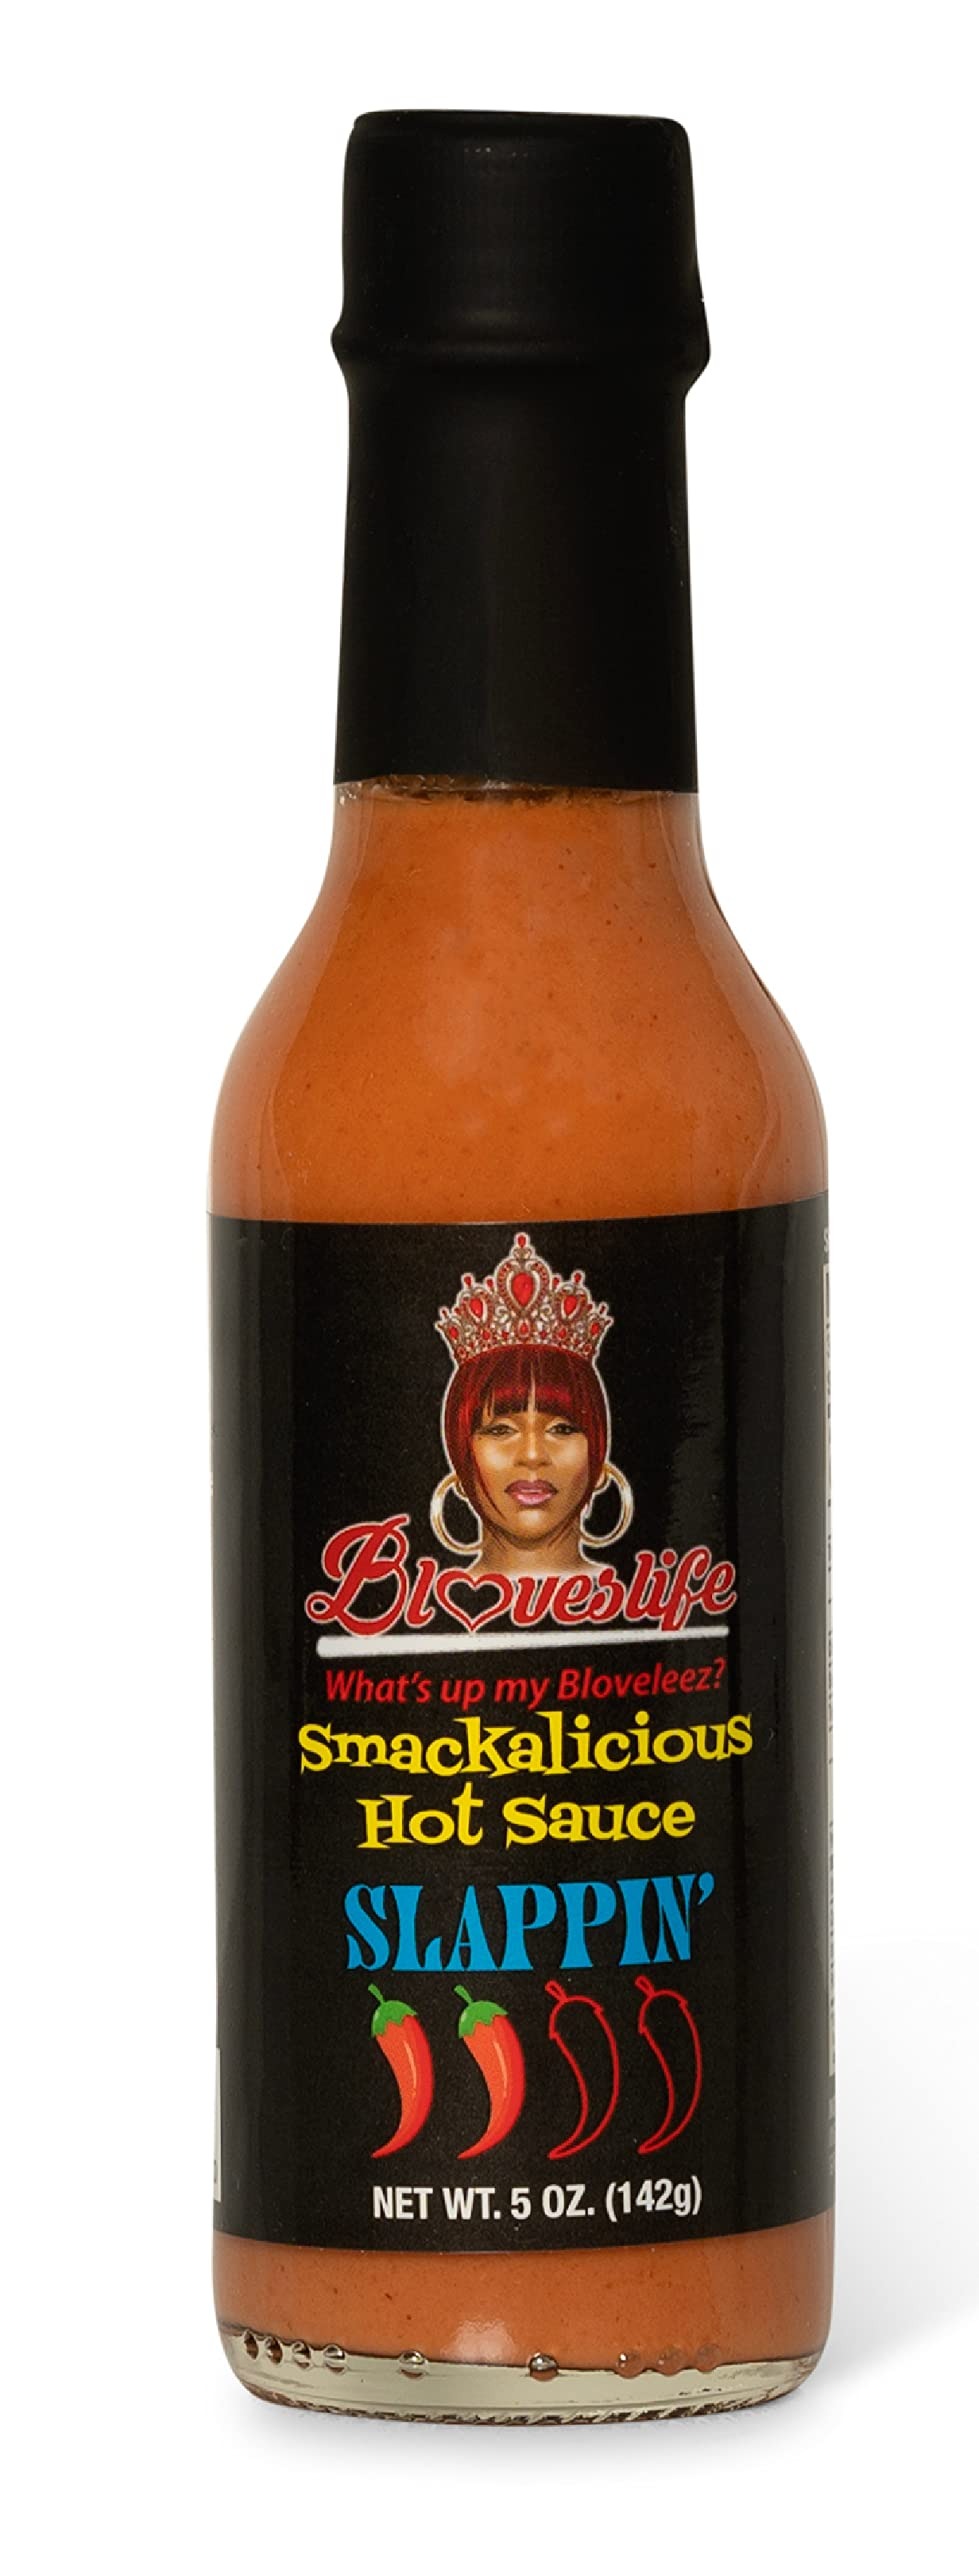
Item Name: Blove's Smackalicious Hot Sauce, Ghost Pepper Vinegar Flavored Sauce, Vegan Organic Hot Sauce W/Low-Sodium, Low-Fat, No Added Preservatives & Flavours - All Natural Hot Sauce Slappin' Bottle - 5 Oz
Bullet Point 1: VINEGAR FLAVORED HOT SAUCE: Get yourself Bloveslife Smackalicious Vinegar Flavored Hot Sauce with cayenne and ghost pepper heat for a spicy kick to your favorite dish. This hot sauce has the perfect balance of heat and flavor, making it the ultimate perfect option for enhancing the spice of any savory item.
Bullet Point 2: VEGAN-FRIENDLY: Our ghost pepper hot sauce is a vegan hot sauce with an extraordinary combination of different chili peppers and spices, resulting in a harmonious symphony of flavors that tantalize your taste buds with just the right amount of heat. Our Bloves Smackalicious Sauce has no preservatives and purely gluten-free hot sauce.
Bullet Point 3: SAVOUR MULTI-CUSININE: With Smackalicious Hot Sauce savor multi-cuisines such as Mexican, Thai, Indian, and more. Use our hottest hot sauce in marinades, dressings, dips, or even cocktails to add an adventurous twist to your culinary creations. Be it tacos, wings, stir-fries, seafood anything our Smackalicious Hot Sauce will bring an explosion of flavors and heat to every meal.
Bullet Point 4: LOW-SODIUM HOT SAUCE: Our hot sauce is a low-fat & low-sodium hot sauce that keeps your health worries away and is specially curated out of all-natural ingredients which is free from artificial preservatives, colors, and flavors, ensuring a pure and authentic taste experience.
Bullet Point 5: INTENSIFY YOUR SPICE LEVELS: Available in various heat intensity levels, ranging from Hot to scorching hot, Smackalicious Hot Sauce caters to all palates, ensuring there's an option for everyone, regardless of their spice tolerance. You can choose from our different variants of hot sauce as ghost pepper hot sauce, habanero hot sauce, buffalo sauce & barbeque sauce, or gift them all together as a hot sauce gift set.
Product Description: Sealed with Forever Freshness We take pride in providing a hot sauce free from artificial preservatives, colors, and flavors, ensuring a pure and authentic taste experience with a moderate spice level. Each bottle is sealed to preserve the freshness and flavor, guaranteeing that the last drop tastes as incredible as the first. Handcrafted Hot Sauce Bottles Our blove’s smackalicious hot sauce is specially curated out of family recipes and is meticulously crafted in small batches to ensure the utmost quality and flavor. All Hot Sauce Bottles represents our passion for delivering the best hot sauce experience to our customers. Hottest Hot Sauce We promise to be the hottest hot sauce providing you spicy experience than other hot sauces such as Louisiana hot sauce, crystal hot sauce, Tapatio hot sauce, Valentina hot sauce, red bell pepper, siracha sauce, green pepper, buffalo sauce, Texas Pete hot sauce, and chipotle in Adobo sauce. Turn up your barbecue, soup, sandwiches, falafels, spicy noodles, salsa verde, pizza, tacos, burgers, burritos, chicken wings, and more. Key Features: Our red hot sauce is an original & natural hot sauce with a vinegar-based flavor. Our Blove’s Smackalicious sauce is a vegan hot sauce and comes in variations such as barbeque sauce, habanero hot sauce, buffalo sauce, etc. Our spicy hot pepper sauce is free from preservatives, gluten-free, and free from added flavors. It is a low-fat & low-sodium hot sauce to never compromises your health. Portable Mini Hot Sauce Bottle to turn up your spice levels anywhere & anytime. Package Includes: 1 x Blove’s Smackalicious Hot Sauce - Slappin' - 5 Oz
Value: 5.0
Unit: Ounce

Price: 14.99